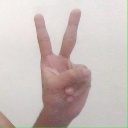
अक्षर: क